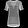
Label: T - shirt / top